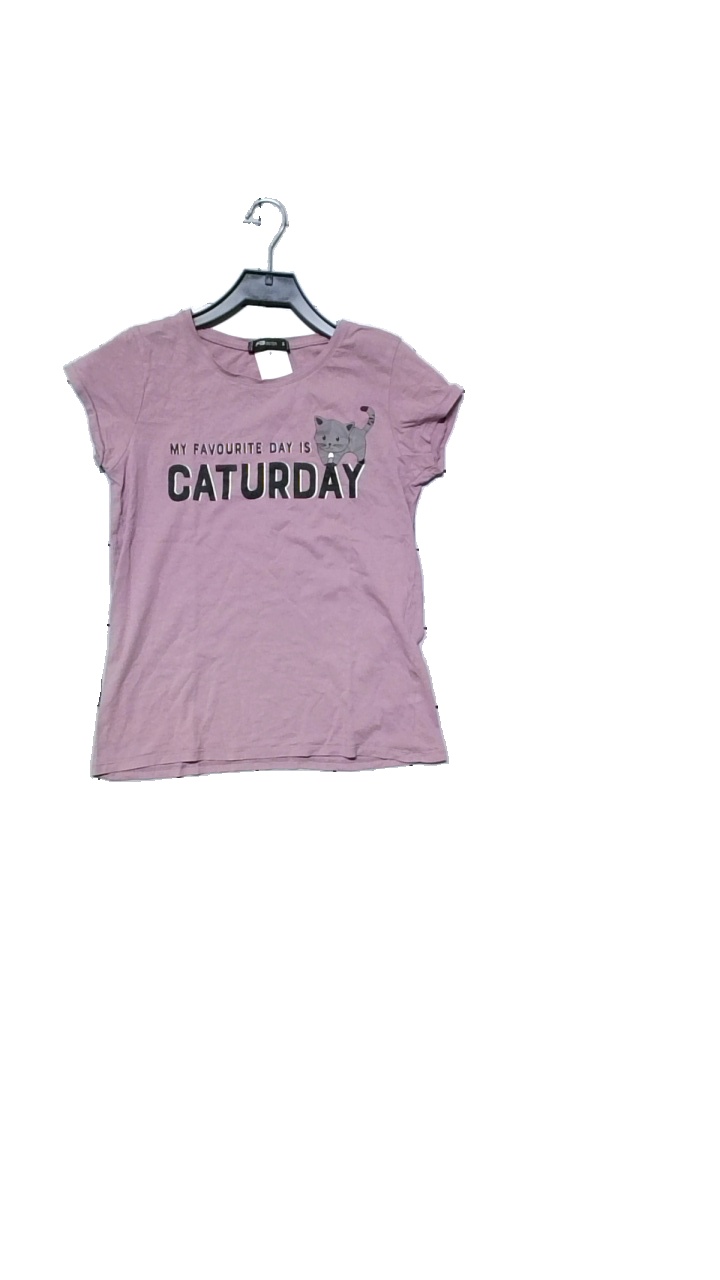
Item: T-shirt (Ladies)
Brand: Fbsisters (new Yorker)
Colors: Purple
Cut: C-collar, Regular
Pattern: Other
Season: All
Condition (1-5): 3
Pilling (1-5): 4
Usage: Reuse
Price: <50